Sequence Hills

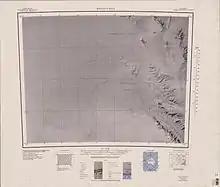
1:250,000 scale topographic map of Rennick and Priestley Névés with the Sequence Hills in the upper right corner.

Sequence Hills is an escarpment-like hills on the west margin of the upper Rennick Glacier, about 7 nautical miles (13 km) northwest of Caudal Hills, Victoria Land. They provided the only good geological sequence in the area. Mapped and named by the northern party of New Zealand Geological Survey Antarctic Expedition (NZGSAE), 1962–63.